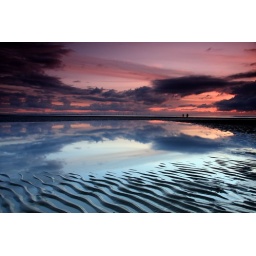
Again, ND8 and ND4 Graduated filters bringing out the pink in the sky - quite a contrast with the water.